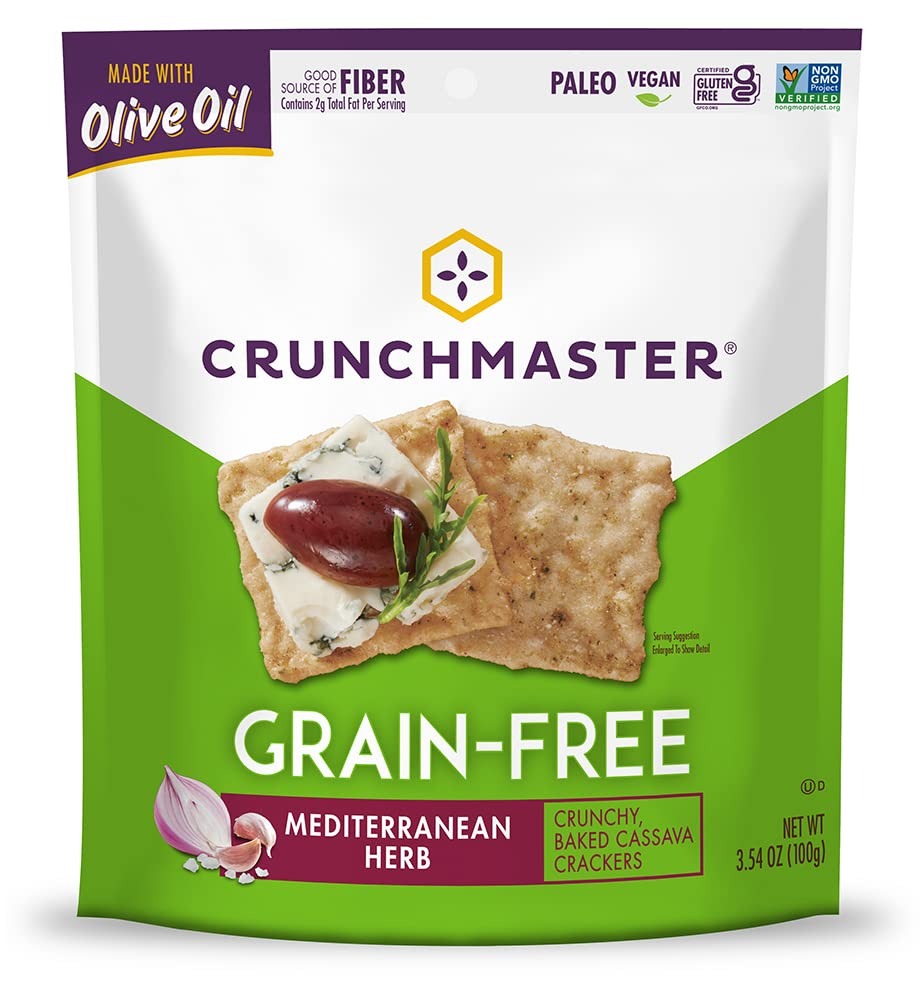
Item Name: Crunchmaster Grain-Free Crackers, Gluten Free, Non GMO Mediterranean Herb, 3.54 Ounce
Bullet Point: Mediterranean Herb: Delicious, crunchy, baked crackers made from cassava flour and other grain free ingredients for a simple savory Mediterranean taste; Also available in Lightly Salted and Romano, Asiago and Cheddar
Value: 3.54
Unit: Ounce

Price: 8.52